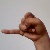
The image shows a hand gesture representing the letter 'J' in Indian Sign Language.